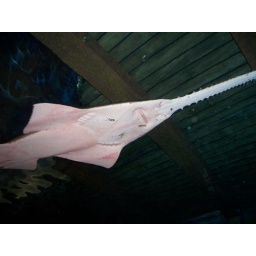
It was something to be able to go through this clear tunnel to see the fish swimming over you.